Oleg Khvostov

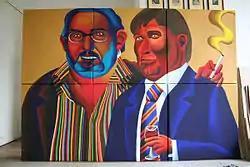
Guelman and Bondarenko, tempera, acryl, carton boxes, 2006

Oleg Khvostov got acquainted with Marat Guelman after the "Memorial of Leaders" exhibition, signed a contract with his Gallery and moved to Moscow. During his collaboration with the Guelman Gallery Khvostov took part in the "Piterskiye" project at the "Art Moscow" fair in 2005 and got a grant from the Marat Guelman Contemporary Art Funding Agency. In a year spent in his Moscow studio the artist completed two projects: a grand-scale model of the Moscow Kremlin made of carton boxes and an artistic revision of the "Venus of Urbino" by Tiziano, also painted on the carton boxes and potentially divided into blocks. However, the exhibition in Marat Guelman's Gallery wasn't held and in 2006 Oleg came back to Saint Petersburg.